Santa Maria, Cape Verde

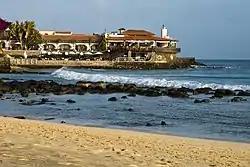
Beach in Santa Maria

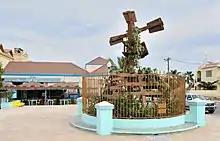
The city square of the city named (Praça) Marcelo Leitão

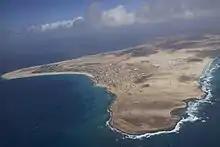
Aerial view of Santa Maria and the surrounding area

Santa Maria was founded in 1830 for the production of salt. Up to 30,000 tons of salt were shipped from Santa Maria each year. A pier was built in the area of Ponta de Vera Cruz and a small rail track was built to carry the salt to the pier. Most of the product was exported to Brazil, which was halted in 1887 when Brazil imposed a high tax on imported salt to protect its own salt production. The town went into a deep decline, only to recover in 1920 when a Portuguese investor resumed salt production. This continued until 1984. In 1935, Santa Maria was elevated from a village to a town.